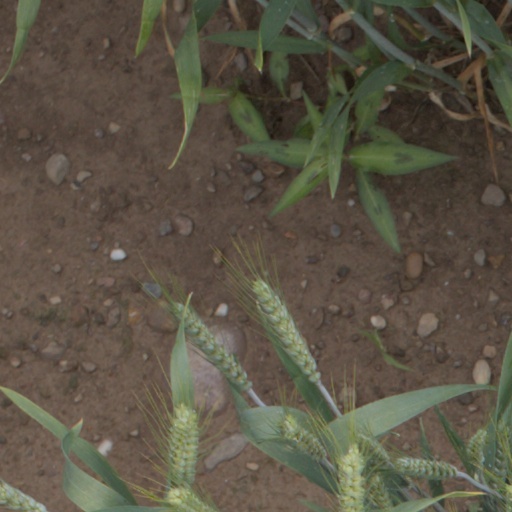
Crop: wheat